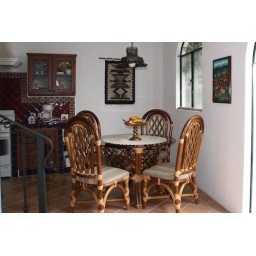
Dining table and chairs were hand made by local craftsmen in Nicaragua